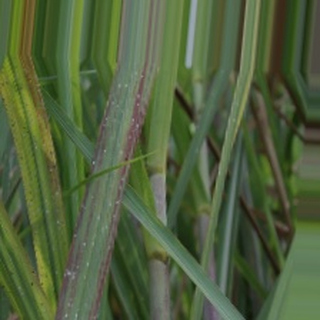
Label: sugarcane_bacterial_blight